Aircraft in fiction

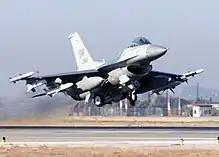
F-16 Fighting Falcon

Vought F4U Corsairs featured in the latter part of the 1951 RKO war movie "Flying Leathernecks" which was directed by Nicholas Ray and starred John Wayne and Robert Ryan. The film's fictional Marine Air Corps unit exchange their older fighters for new F4Us as they support the drive across the Pacific in the latter stages of the war. For the film, the producers borrowed a number of flying F4Us which were then serving as trainers at the Marine Air Base at El Toro, California, and they also incorporated some wartime colour footage of F4Us taken during WW2.